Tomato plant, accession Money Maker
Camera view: bottom (45 deg); turntable rotation: 150 degrees
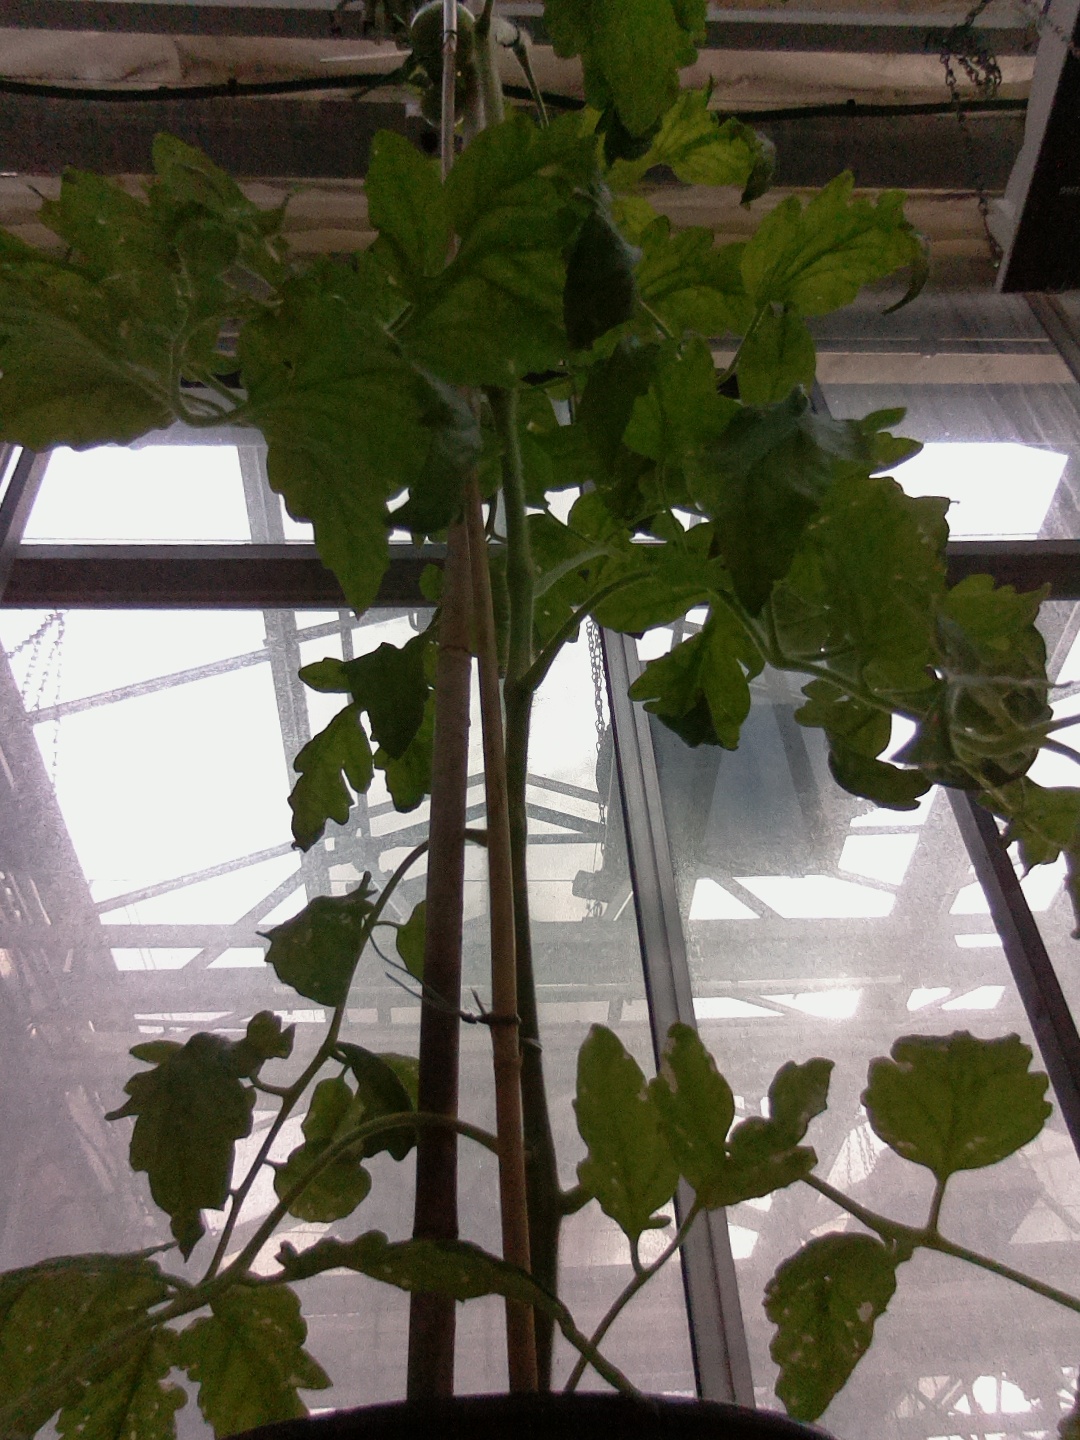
BBCH growth stage 73: 30%-40% of final fruit size